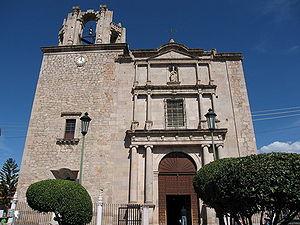
Colotlán est une ville et une municipalité dans la région Nord de l'État de Jalisco au Mexique. La municipalité a 17 865 habitants en 2015.